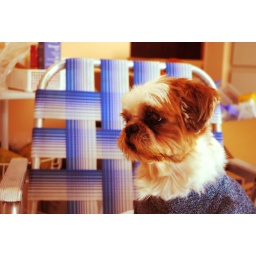
Puppy in his beach chair